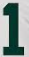
Number: 1